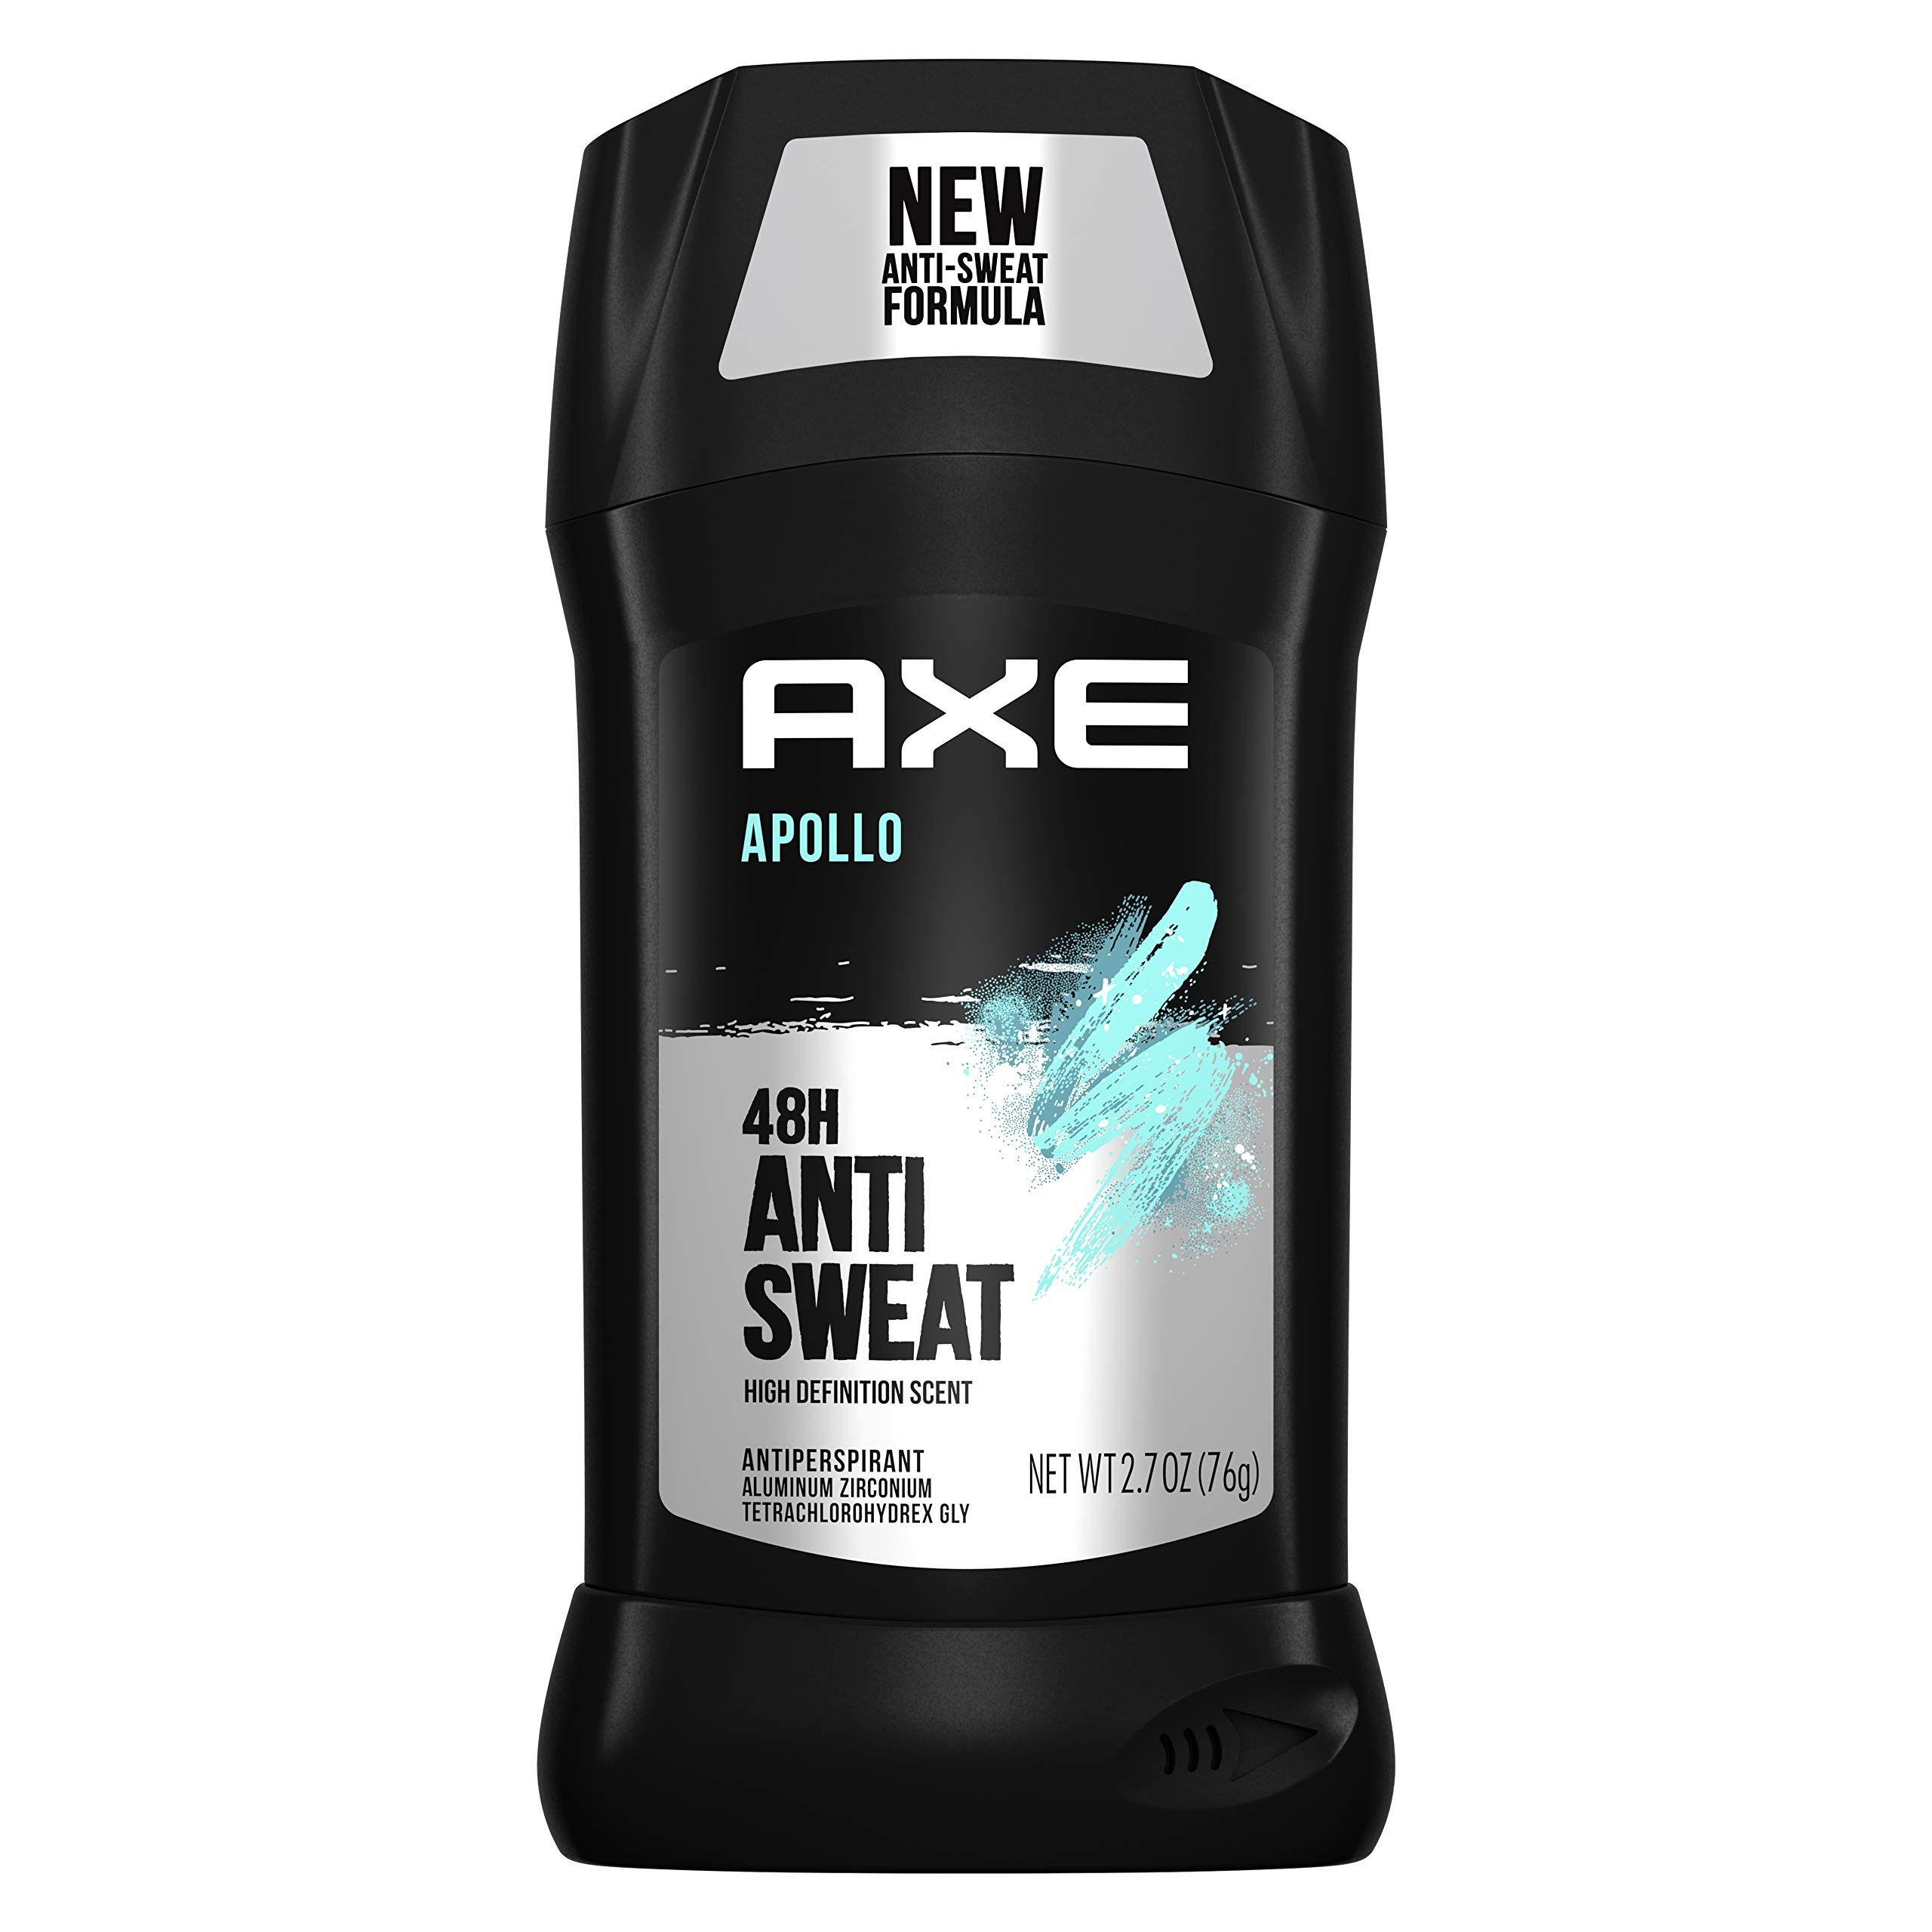
Item Name: AXE Dual Action Antiperspirant Stick for Long Lasting Freshness Apollo Sage & Cedarwood 48 Hour Anti Sweat Mens 2.7 oz
Bullet Point 1: All NEW and upgraded AXE Dark Temptation Men’s Antiperspirant Deodorant stick
Bullet Point 2: Anti-sweat, smell fresh with our first Dual Action Antiperspirant for men with enhanced sweat fighters
Bullet Point 3: An irresistible smelling antiperspirant. Let the iconic combo of fresh sage and cedarwood keep you dry and odor free all day with every swipe
Bullet Point 4: Cream deodorant goes on invisible, leaving no white marks or yellow stains
Bullet Point 5: Apply mens deodorant to clean, dry underarms for instant effect
Bullet Point 6: Loving this fragrance? Check out AXE Apollo Body Spray, AXE Apollo Deodorant, AXE Apollo Body Wash, and AXE Apollo 2-in-1 Shampoo+Conditioner
Value: 2.7
Unit: Ounce

Price: 6.99